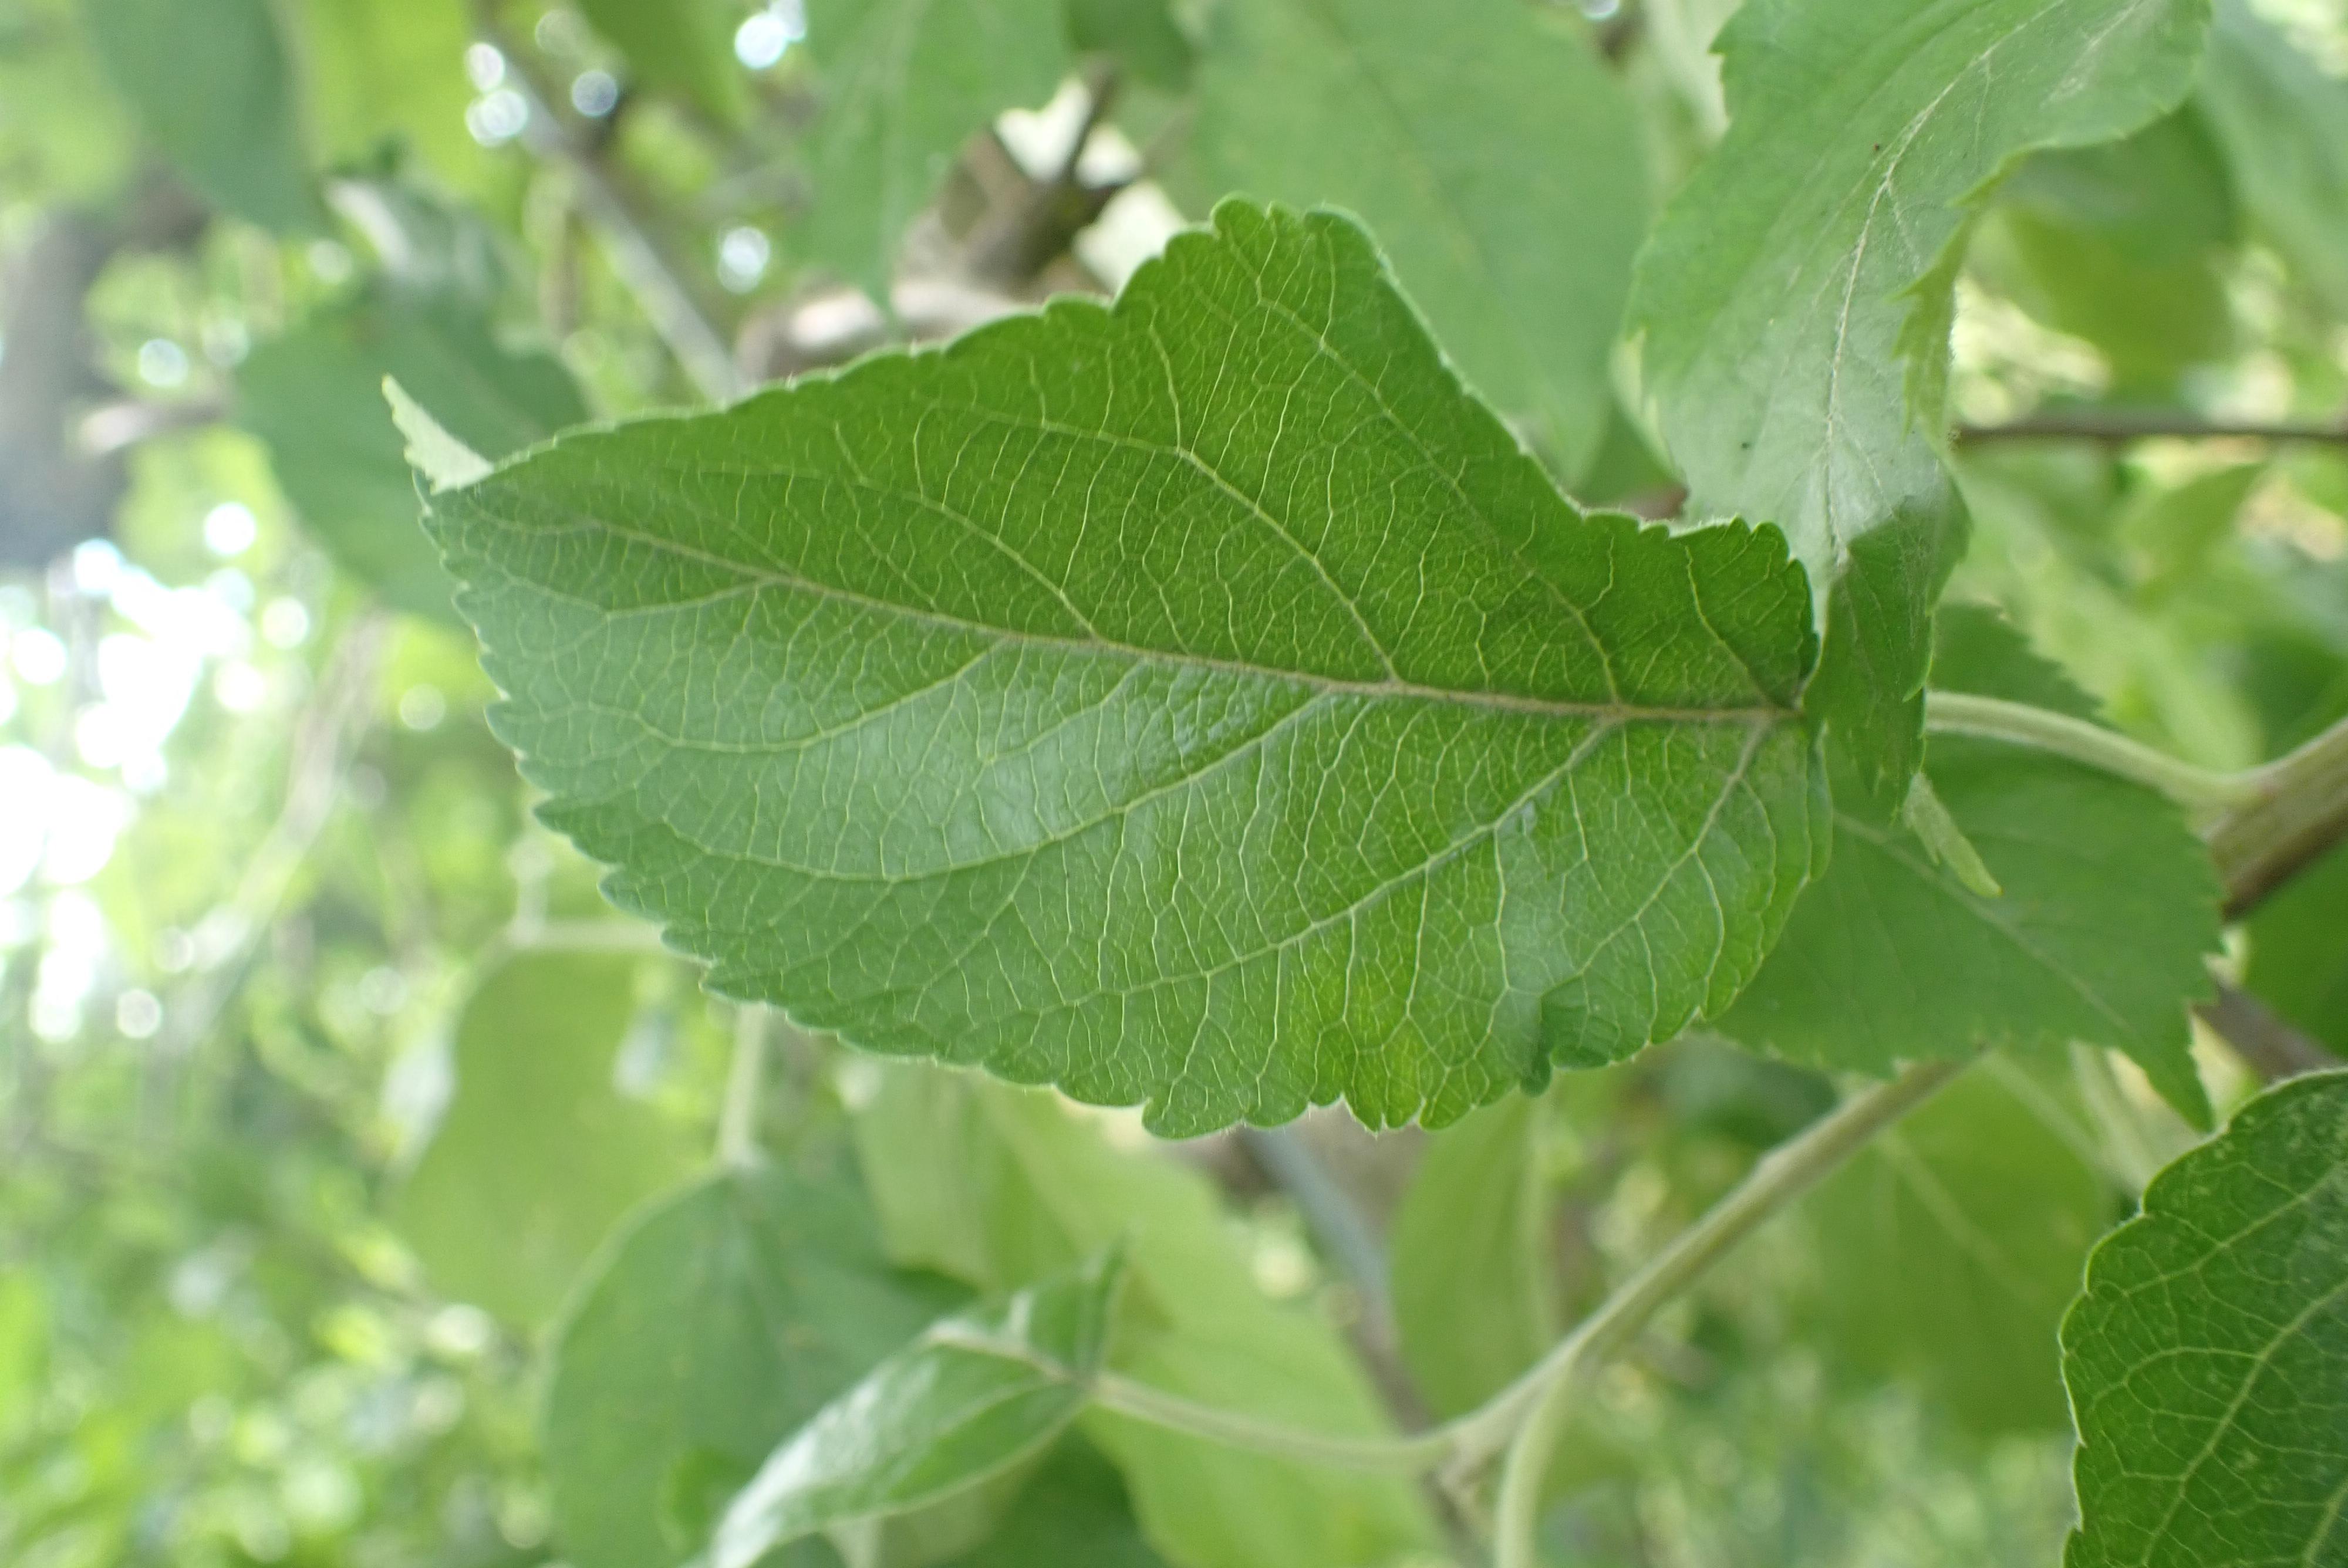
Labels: healthy